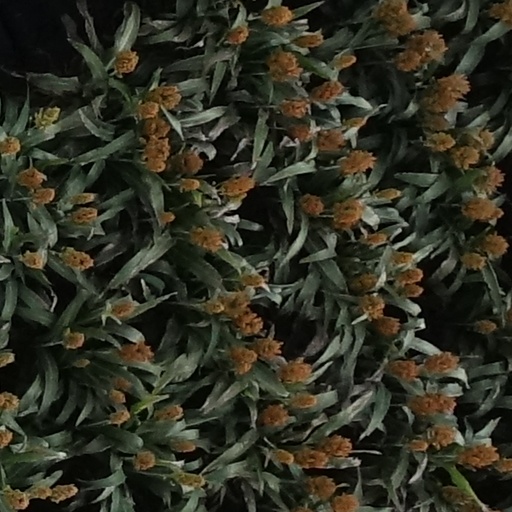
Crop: sorghum